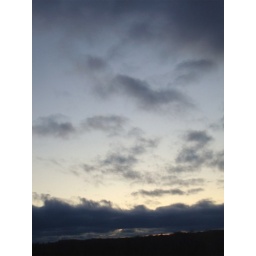
evening landscape out car window in Northern Ontario